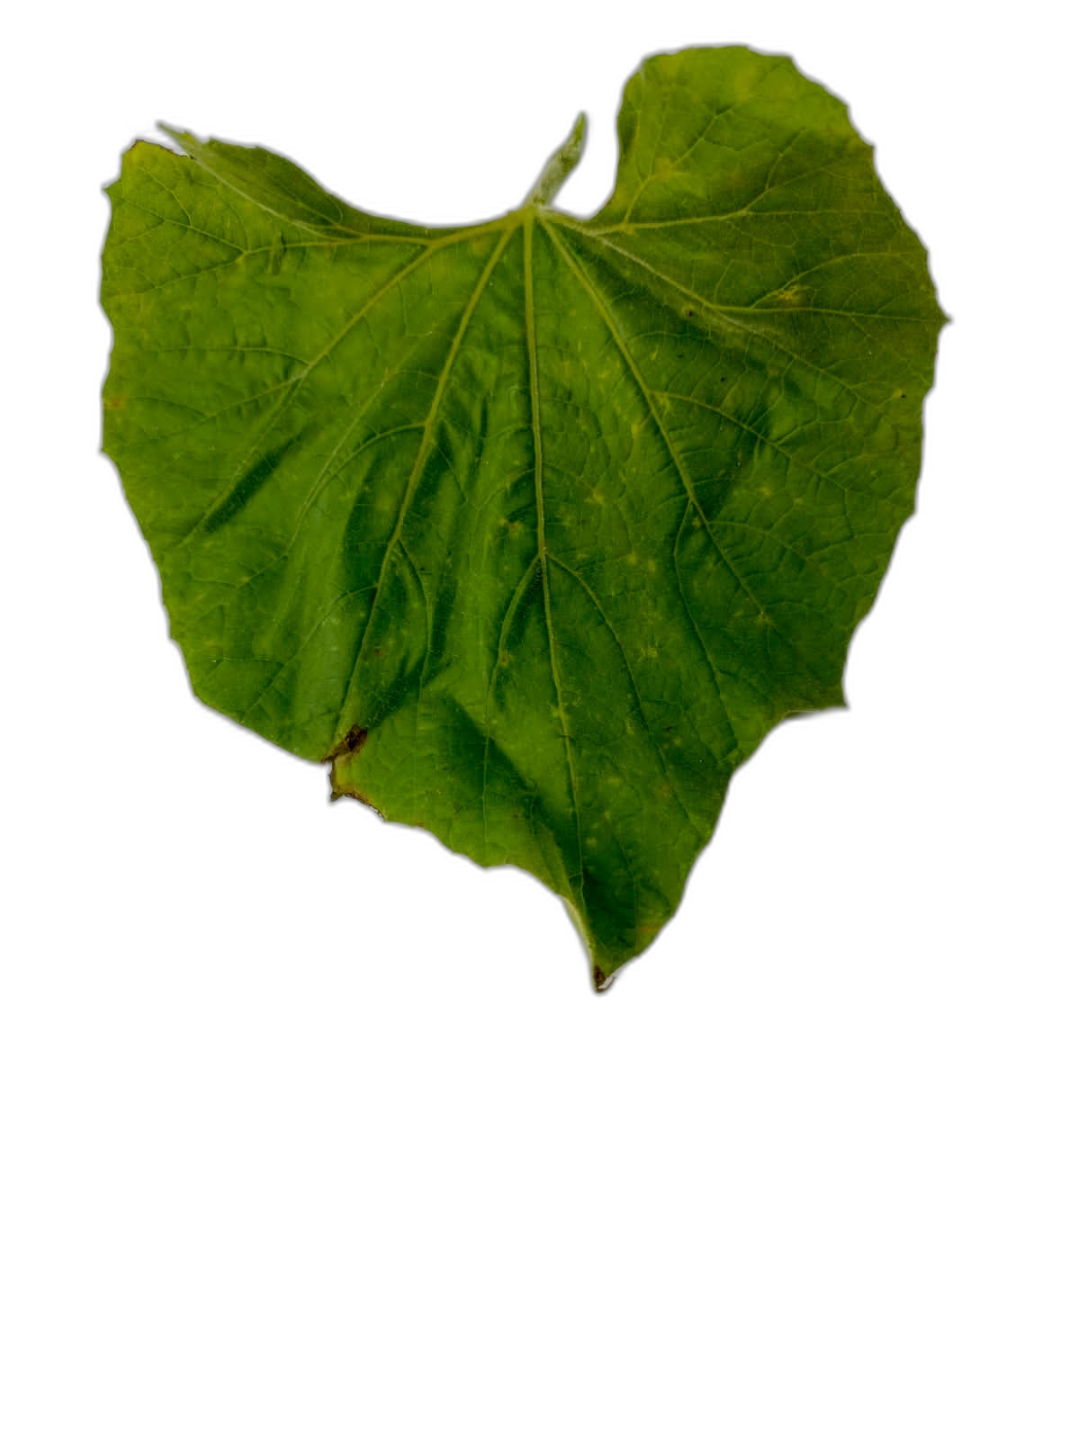
Crop: Bottle Gourd
Label: Fungal_Damage_Leaf